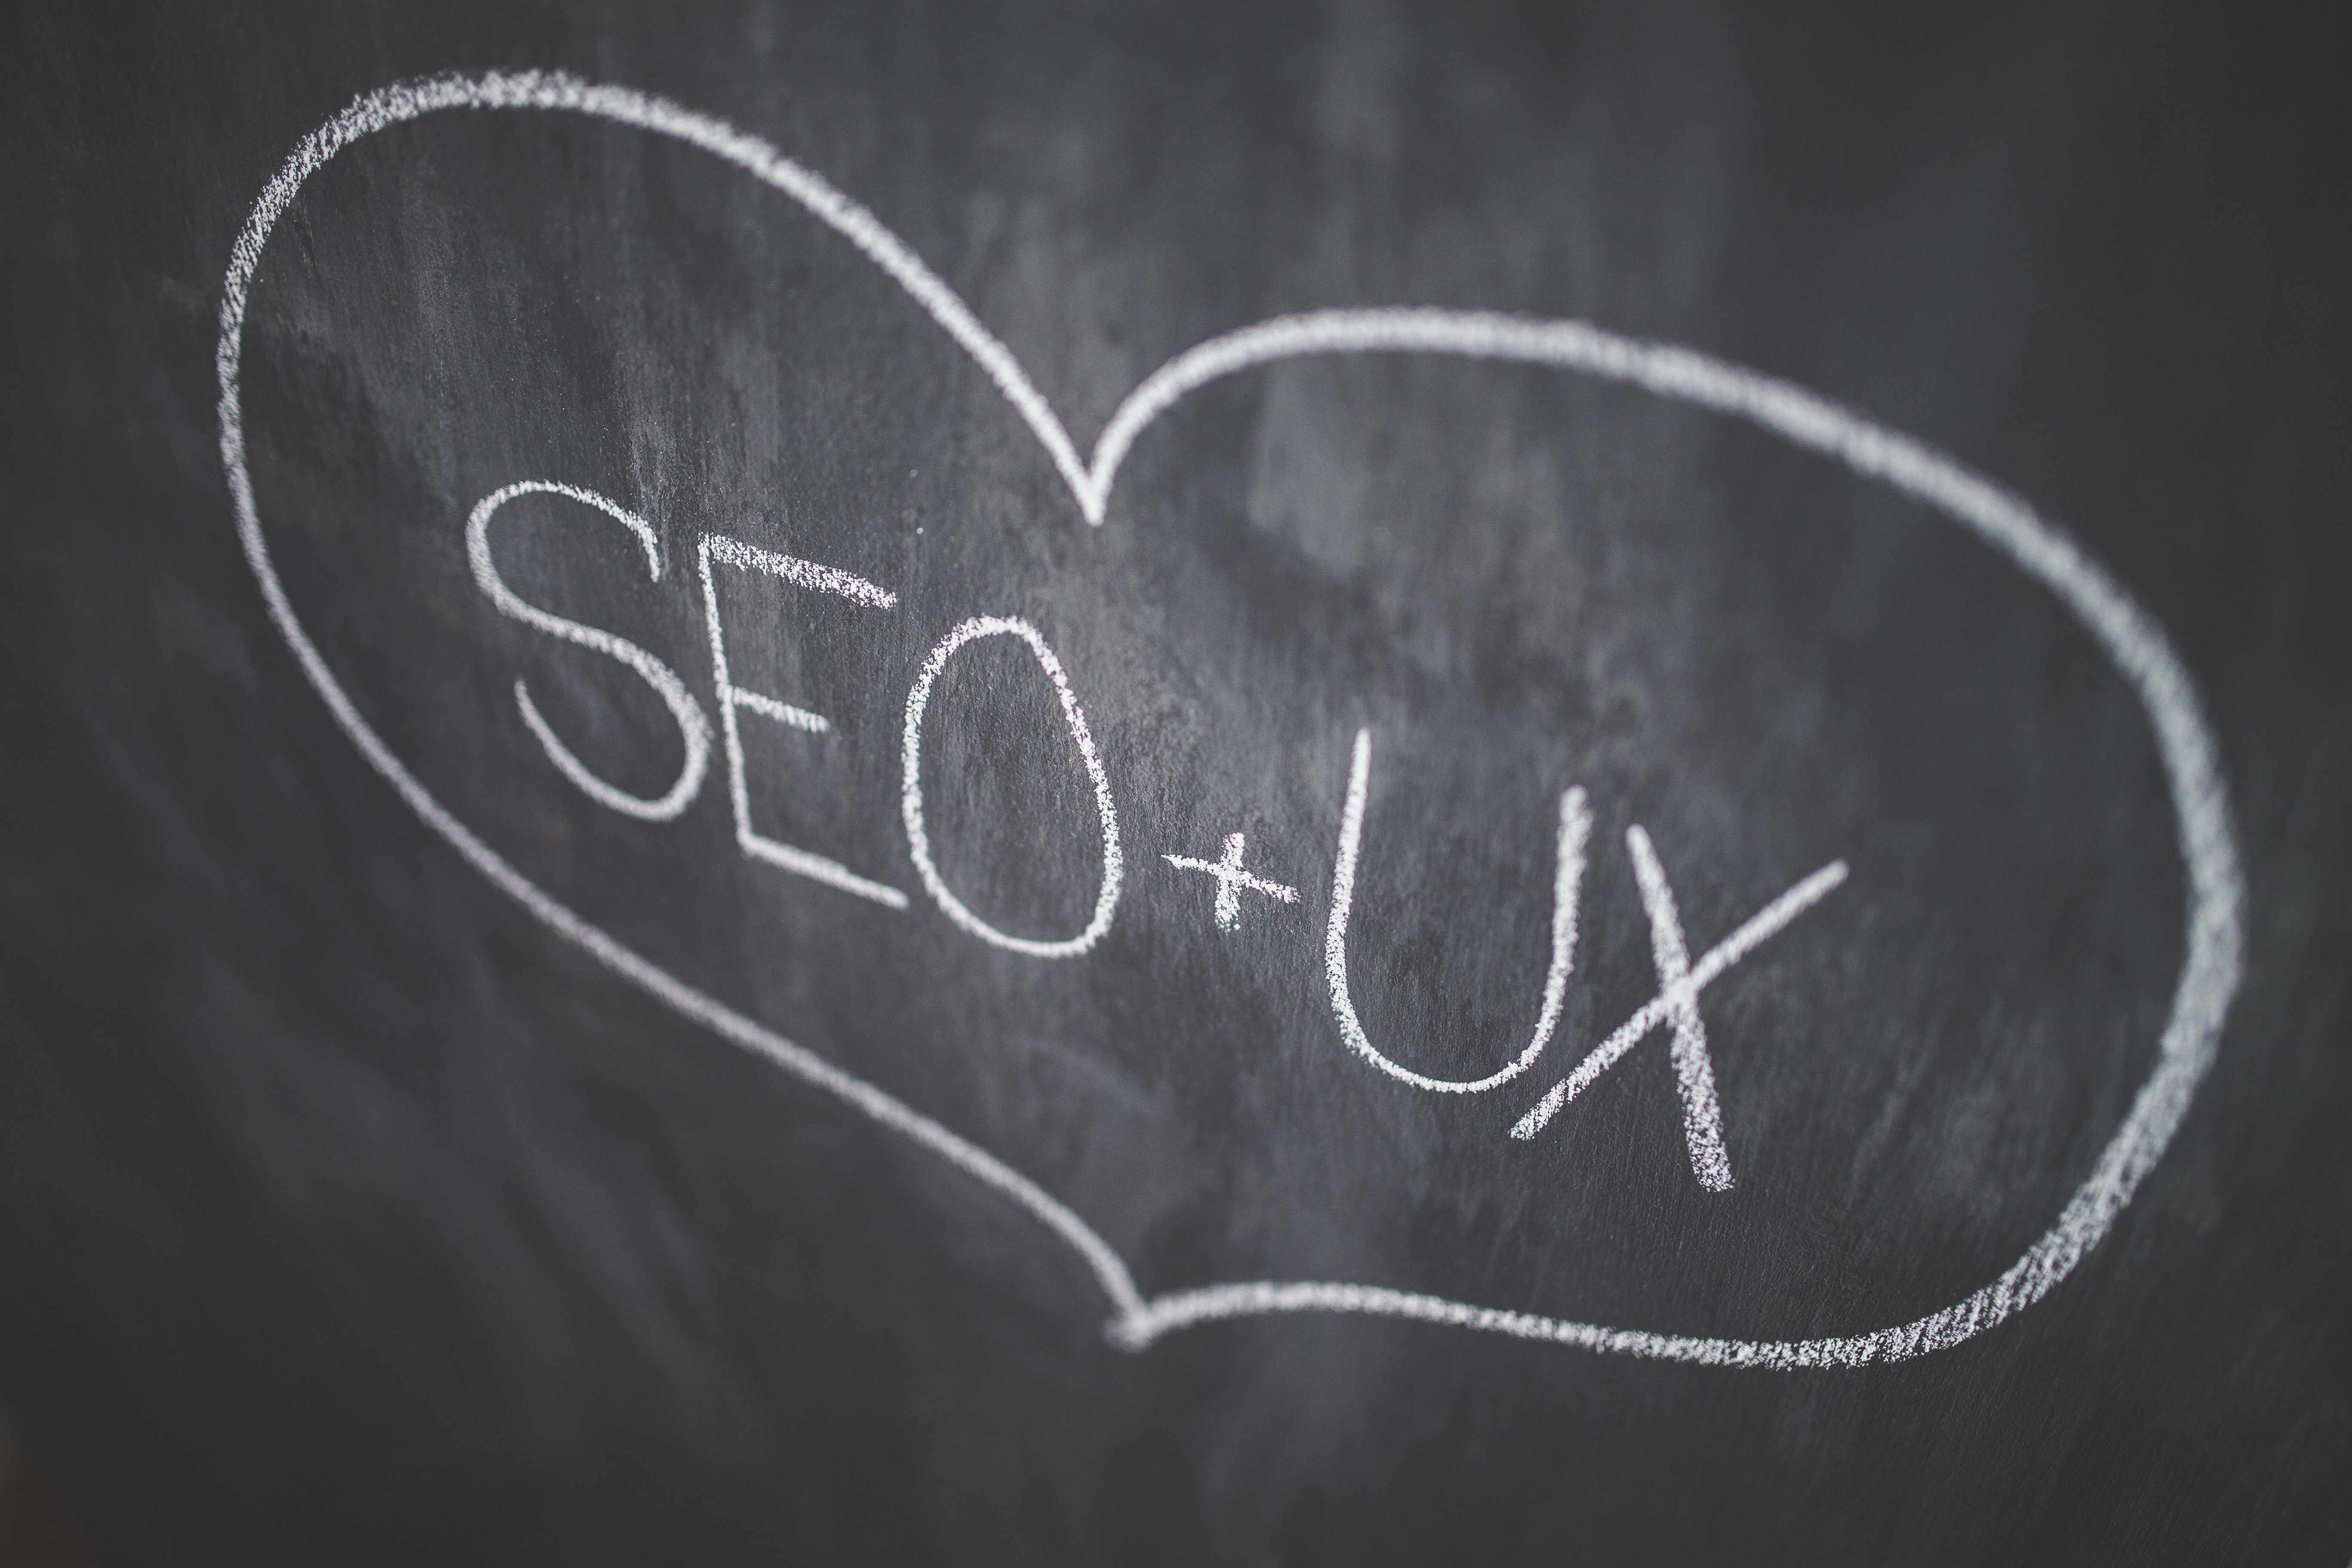
writing, black and white, number, sign, love, heart, blackboard, material, circle, chalkboard, brand, font, chalk, design, text, handwriting, words, calligraphy, emotion, seo, web design, ux, uxdesign, webdev, uidesign